Rae Allen

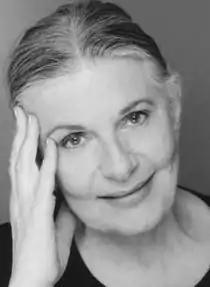

Rae Julia Theresa Abruzzo (July 3, 1926 – April 6, 2022), professionally known as Rae Allen, was an American actress of stage, film and television. Her career spanned some seventy years and eight decades.